Fortschritt E 516

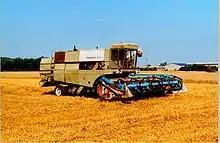
Fortschritt E 516 B

The Fortschritt E 516 is a self-propelled combine harvester made by VEB Mähdrescherwerk Bischofswerda/Singwitz. It was developed in the late 1960s and first half of the 1970s, and after extensive testing in 1975, it was put into series production in 1977. In 1983, the E 516's second generation, the Fortschritt E 516 B was introduced. It was discontinued in 1988 in favour of its successor, the Fortschritt E 517.